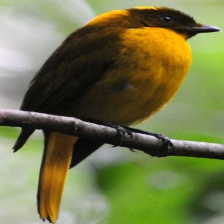
Species: GOLDEN BOWER BIRD
Scientific name: PRIONODURA NEWTONIANA